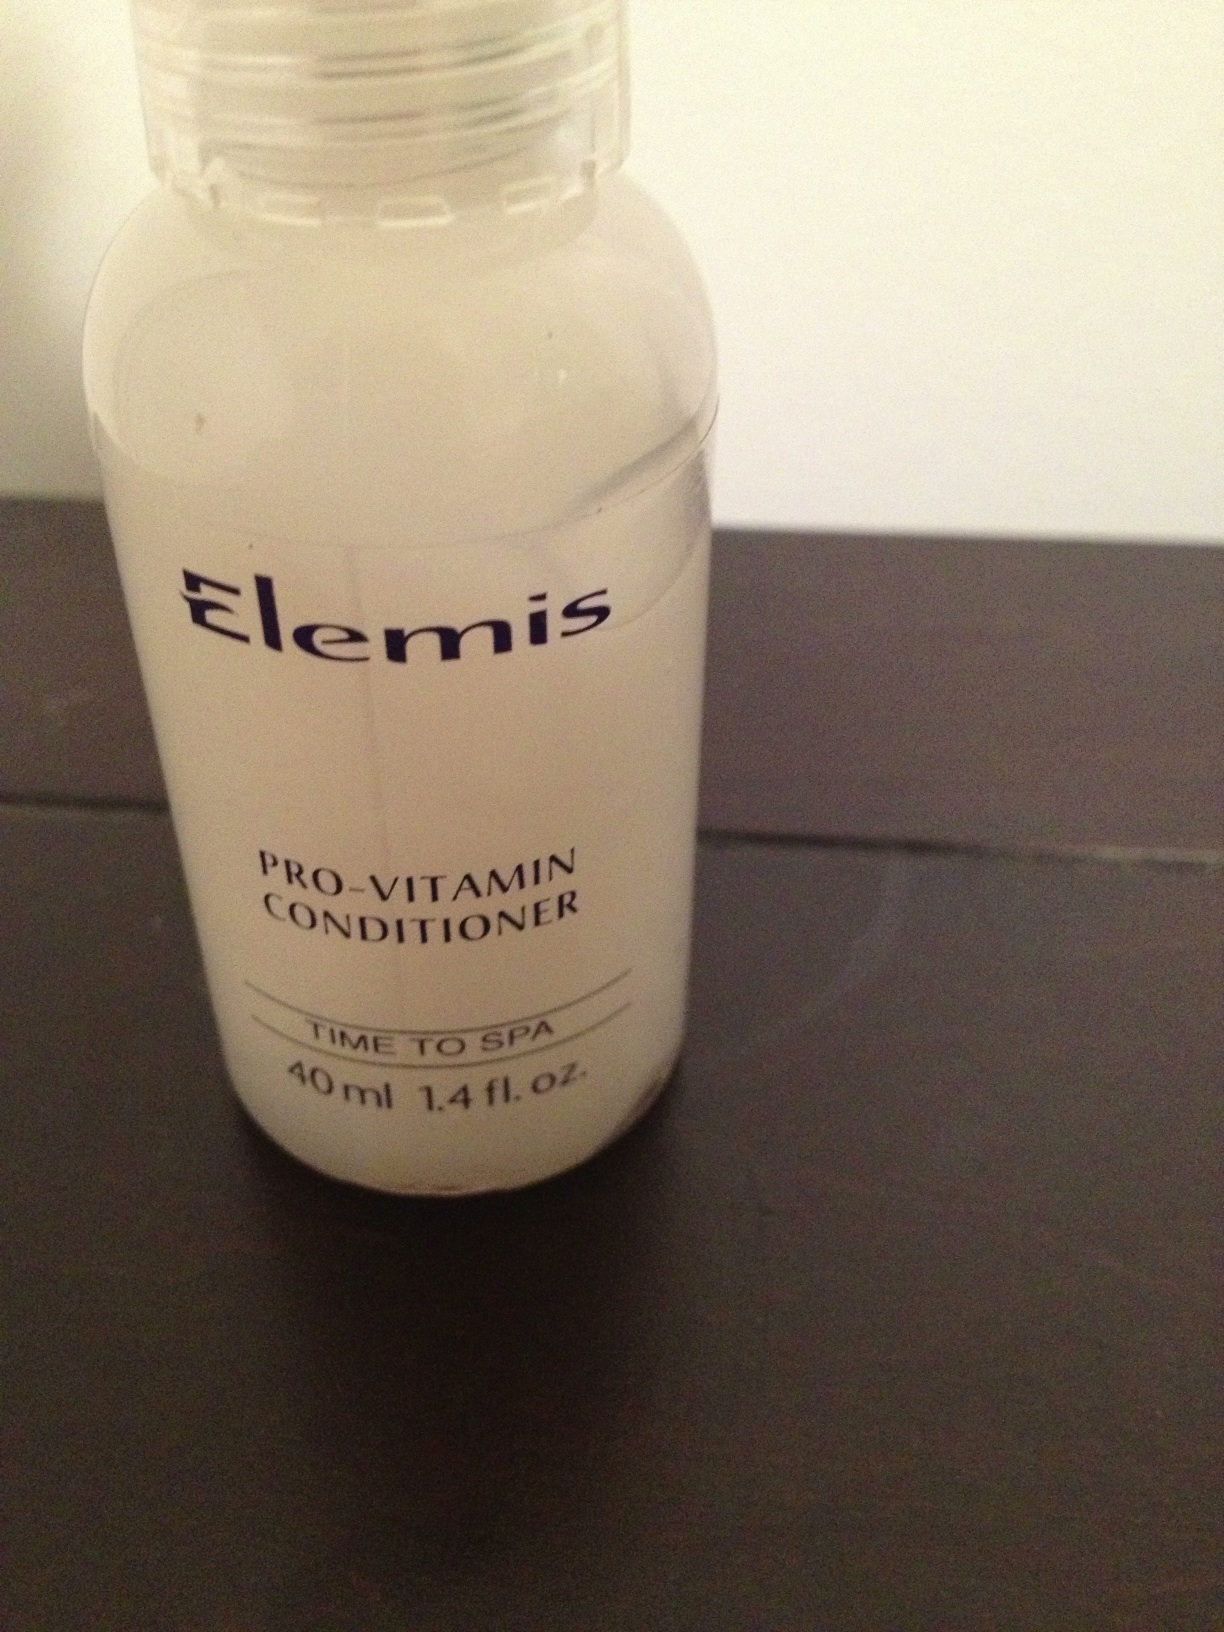Question: Is this shampoo, conditioner, or lotion?
Answer: conditioner